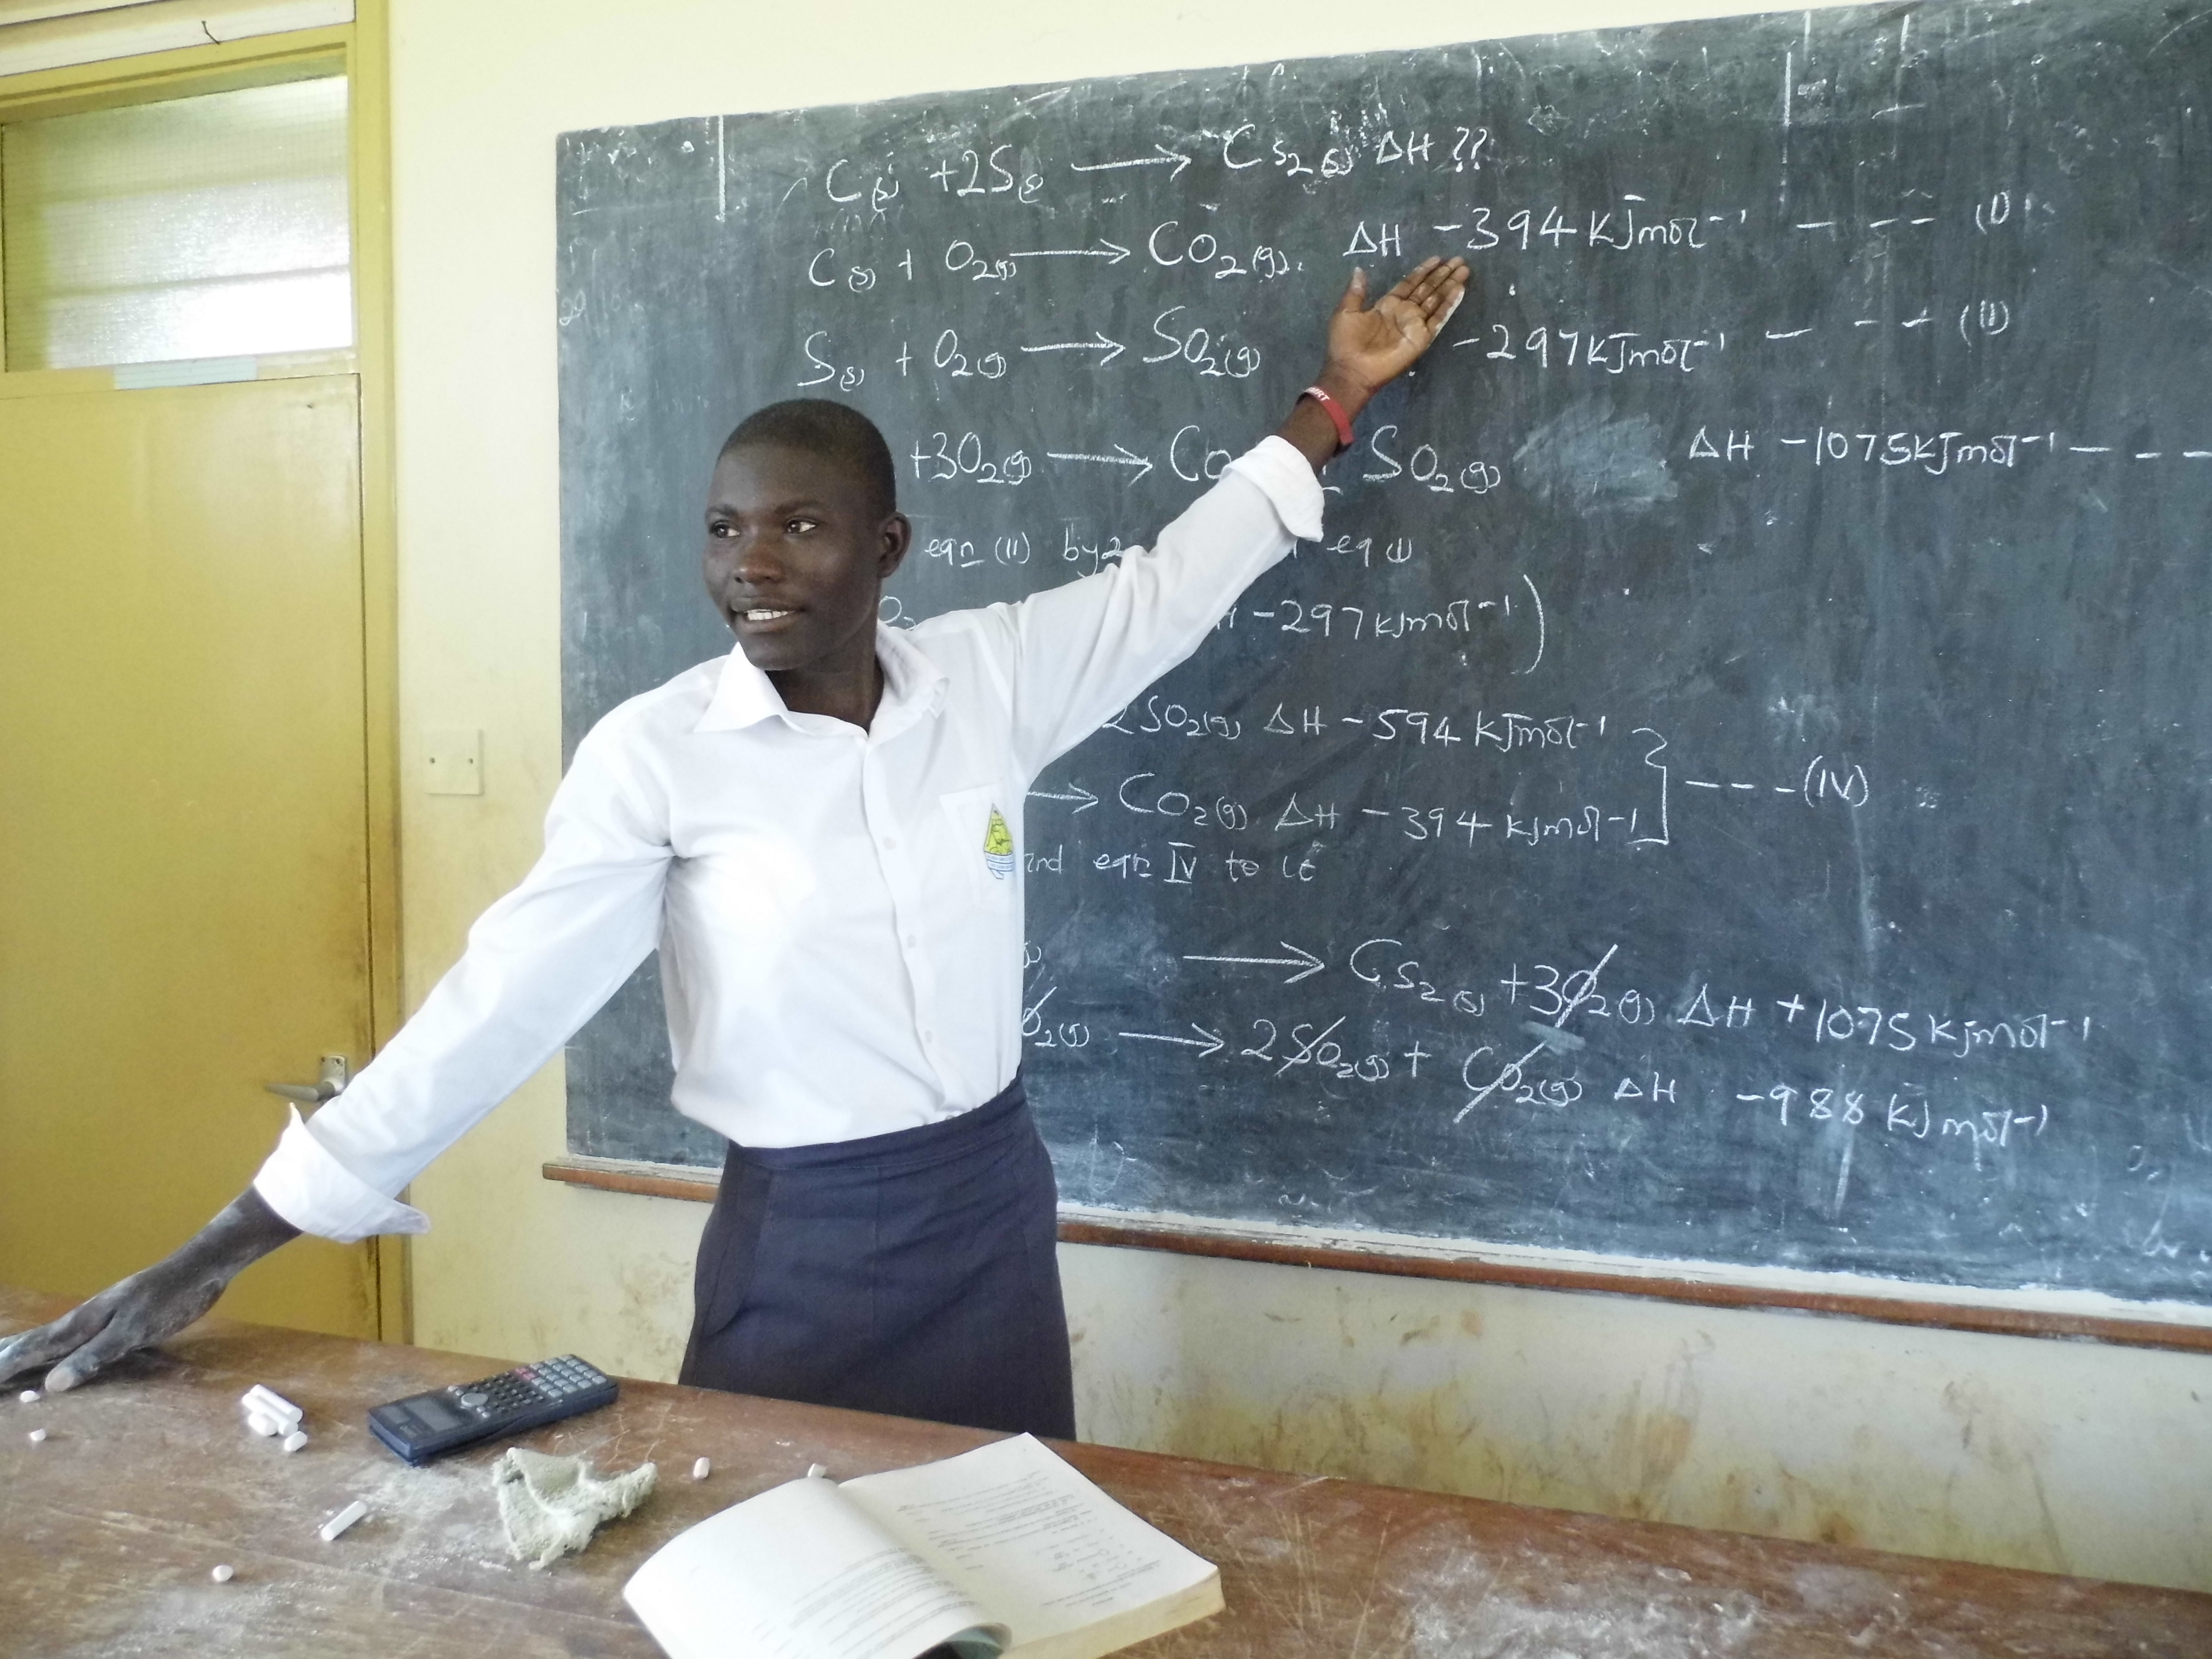
wall, africa, blackboard, education, study, school, learning, lecture, teacher, teaching, chemistry, rules, plaster, uganda, knowledge, explain